Juan Gilberto Funes

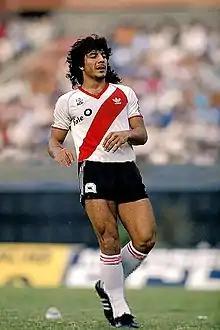
Funes with River Plate in 1986

Juan Gilberto Funes Baldovino (8 March 1963 – 11 January 1992), nicknamed ""El Búfalo"" (The Buffalo), was an Argentine professional footballer who played as a striker, known for his physical style of play.